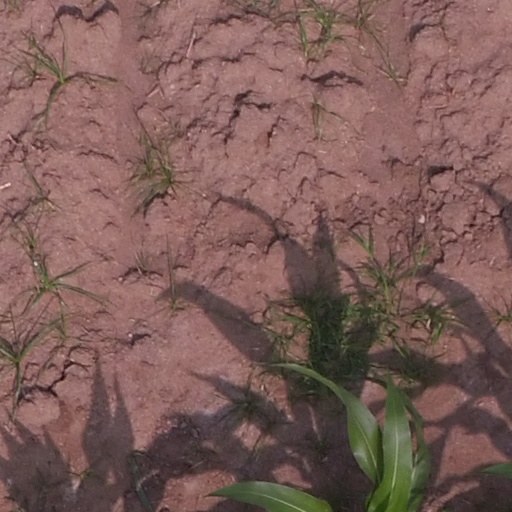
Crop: maize; corn